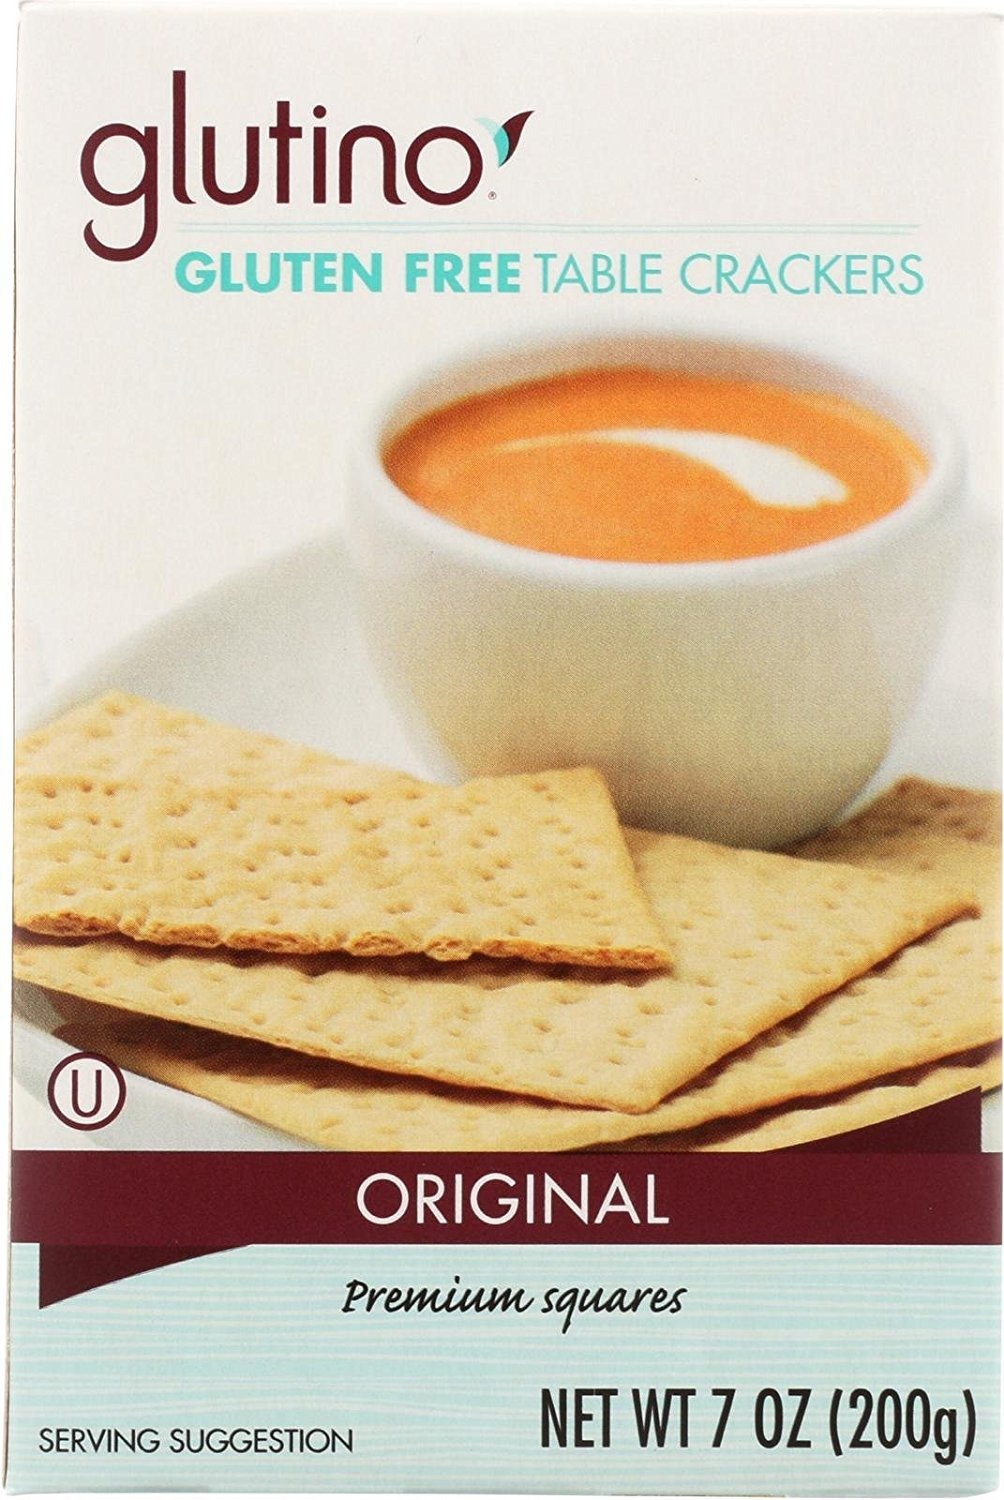
Item Name: Glutino Gluten Free Crackers, Table, 7 Oz
Bullet Point: Gluten-free
Value: 7.0
Unit: oz

Price: 5.5